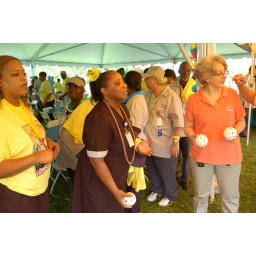
It's the orange against yellow and blue